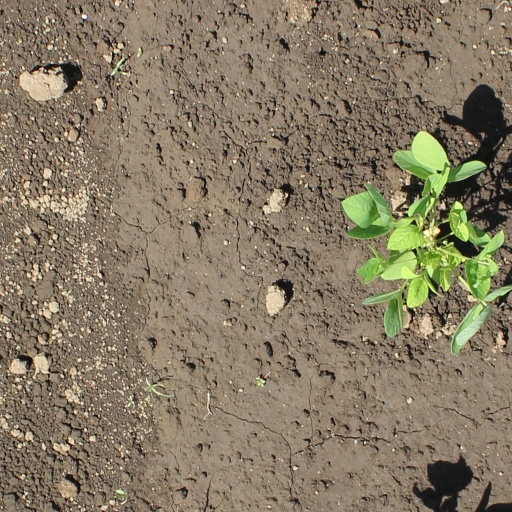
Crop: soybean